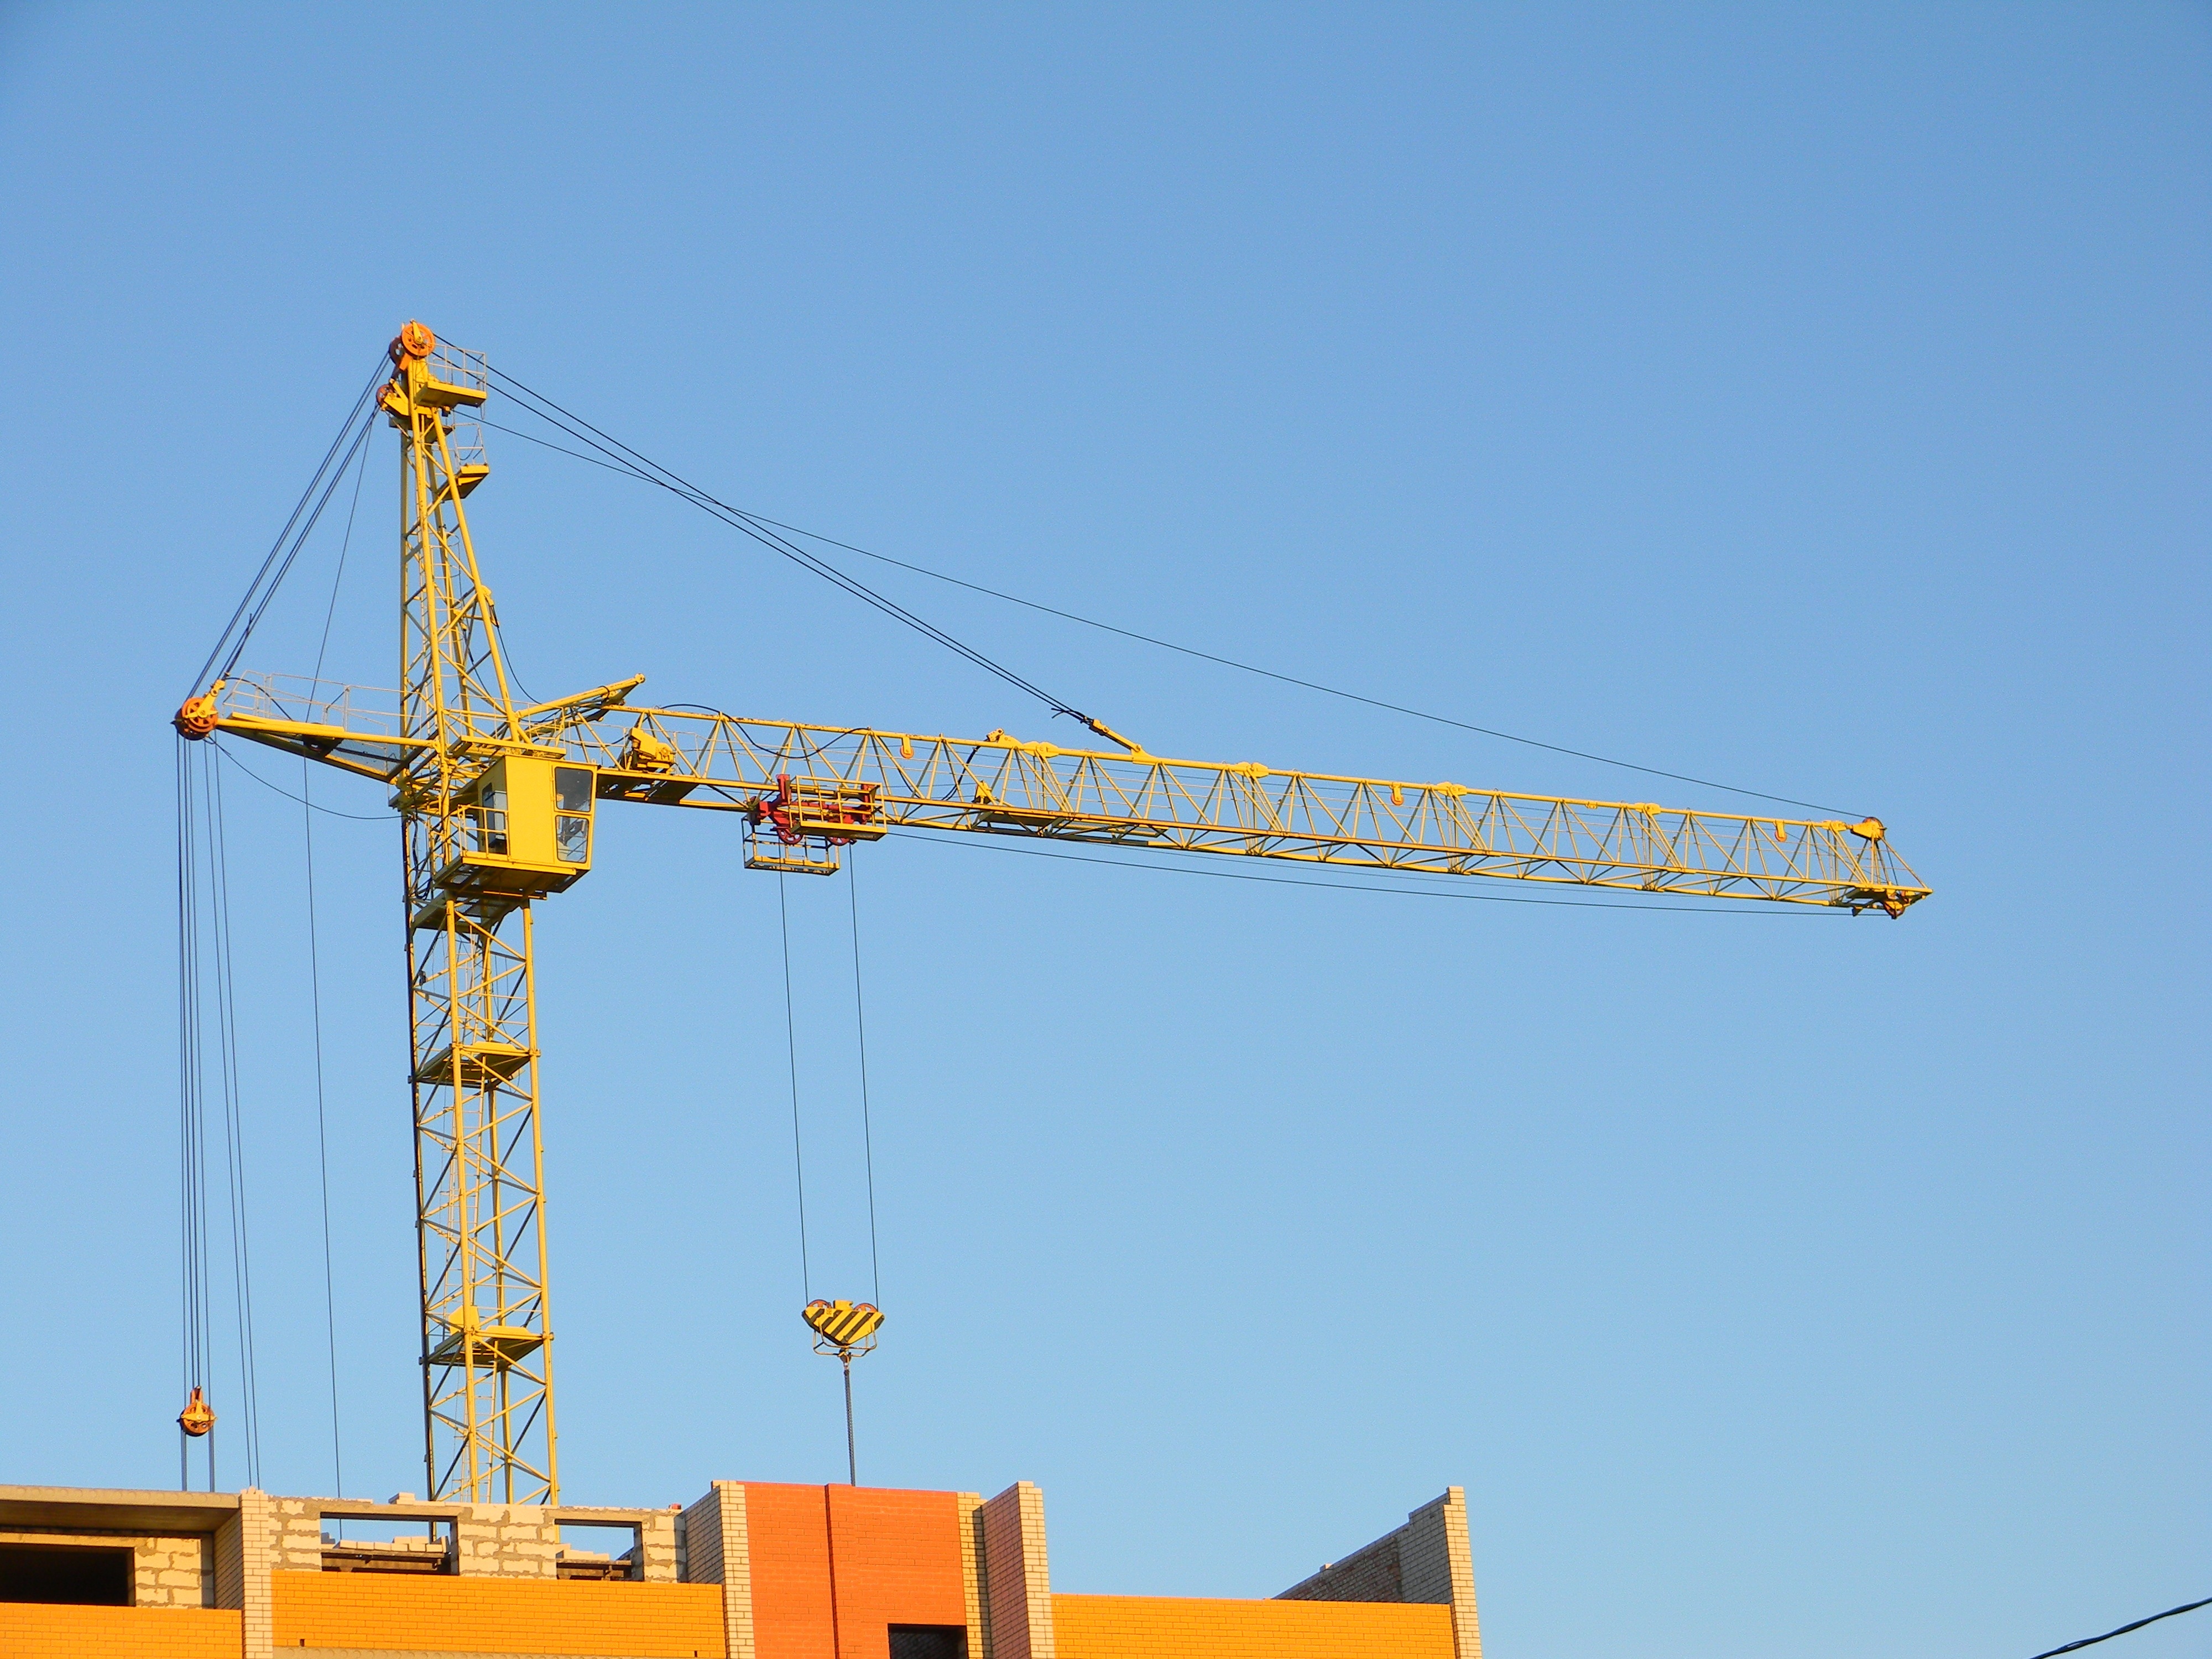
house, building, construction, vehicle, tower, mast, electricity, housing, crane, development, home construction, construction equipment, new house, residential construction, multi storey building, crane hoisting, jib crane, overhead power line